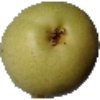
Label: Pear 1